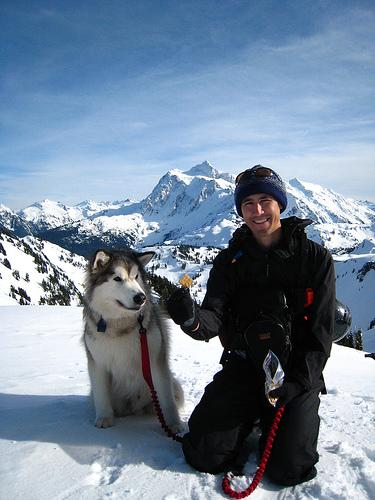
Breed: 1324-n000004-malamute